János Aczél (mathematician)

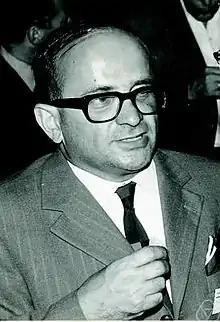
Aczél in 1970

János Dezső Aczél (26 December 1924 – 1 January 2020), also known as John Aczel, was a Hungarian-Canadian mathematician, who specialized in functional equations and information theory.